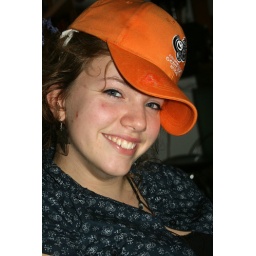
A Danish girl smiling at the camera at a house party in Dublin.